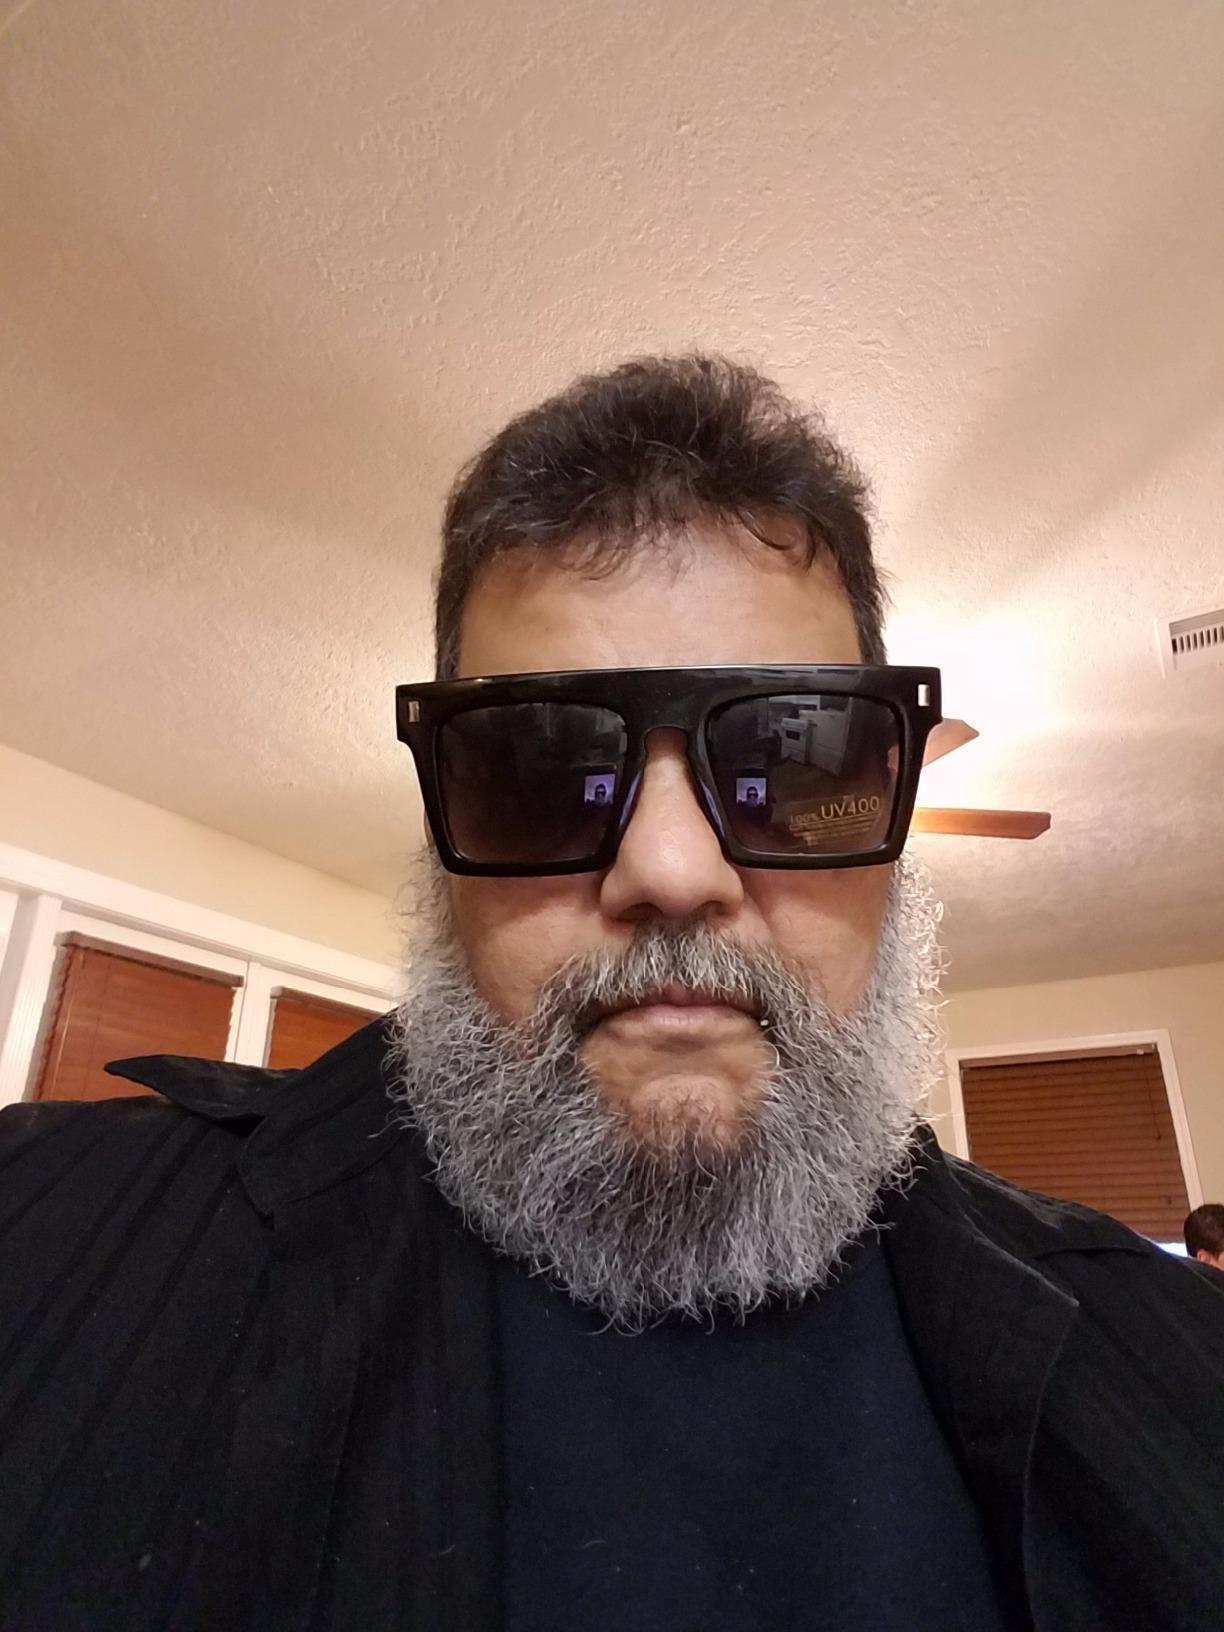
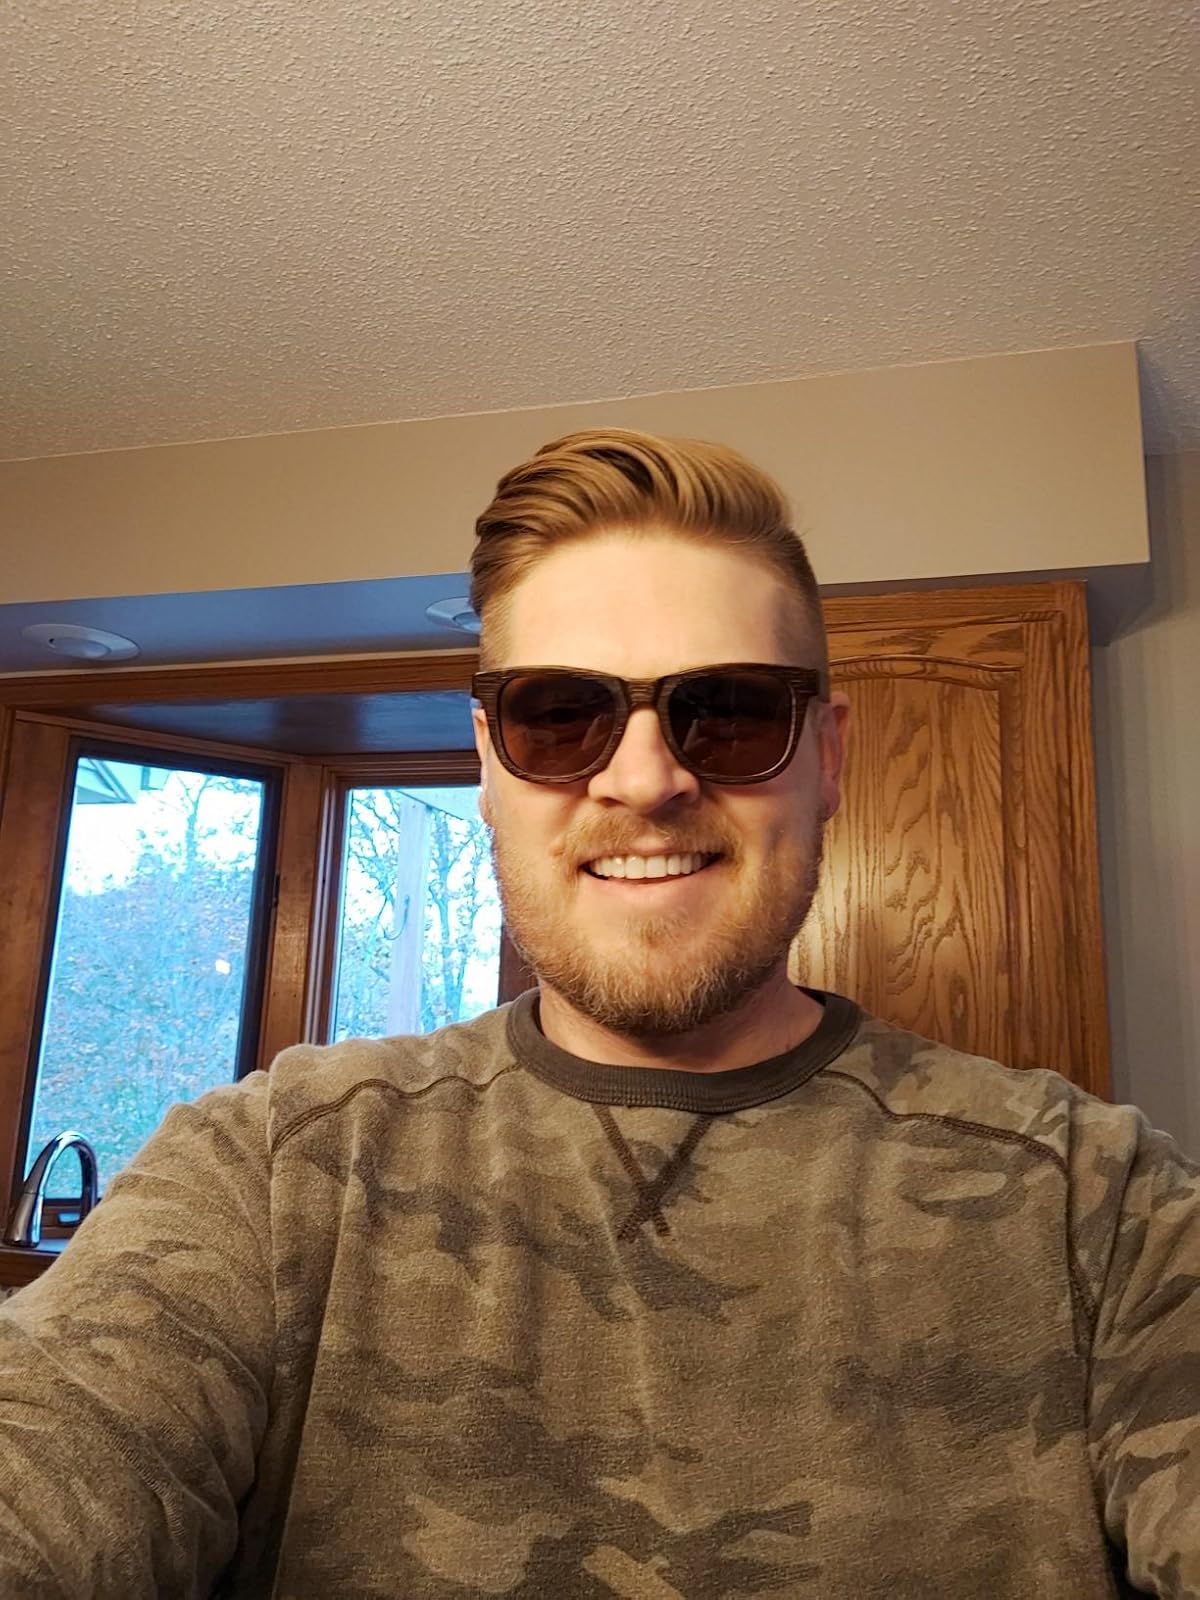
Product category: accessories_sunglasses
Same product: no